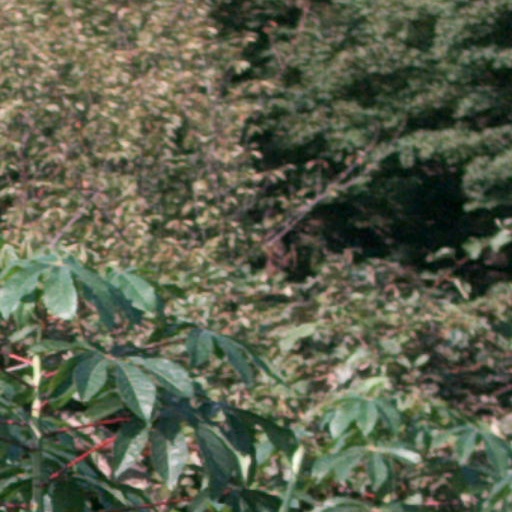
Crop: cassava